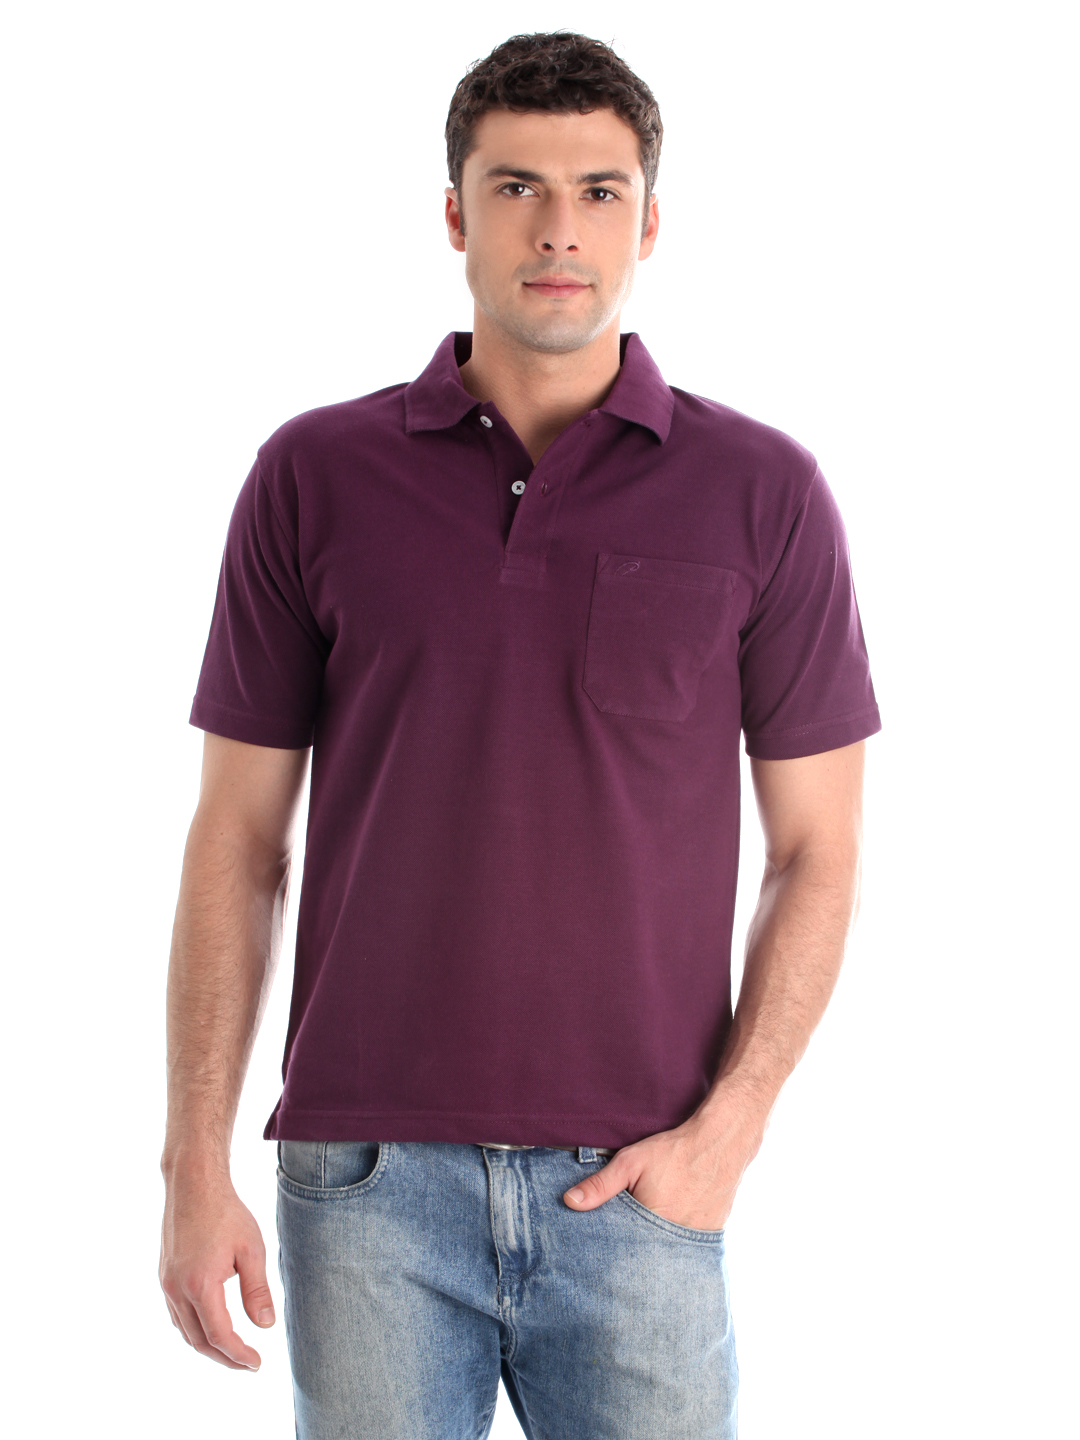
Proline Men Purple T-shirt
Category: Apparel / Topwear / Tshirts
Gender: Men
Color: Purple
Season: Summer 2013
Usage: Casual